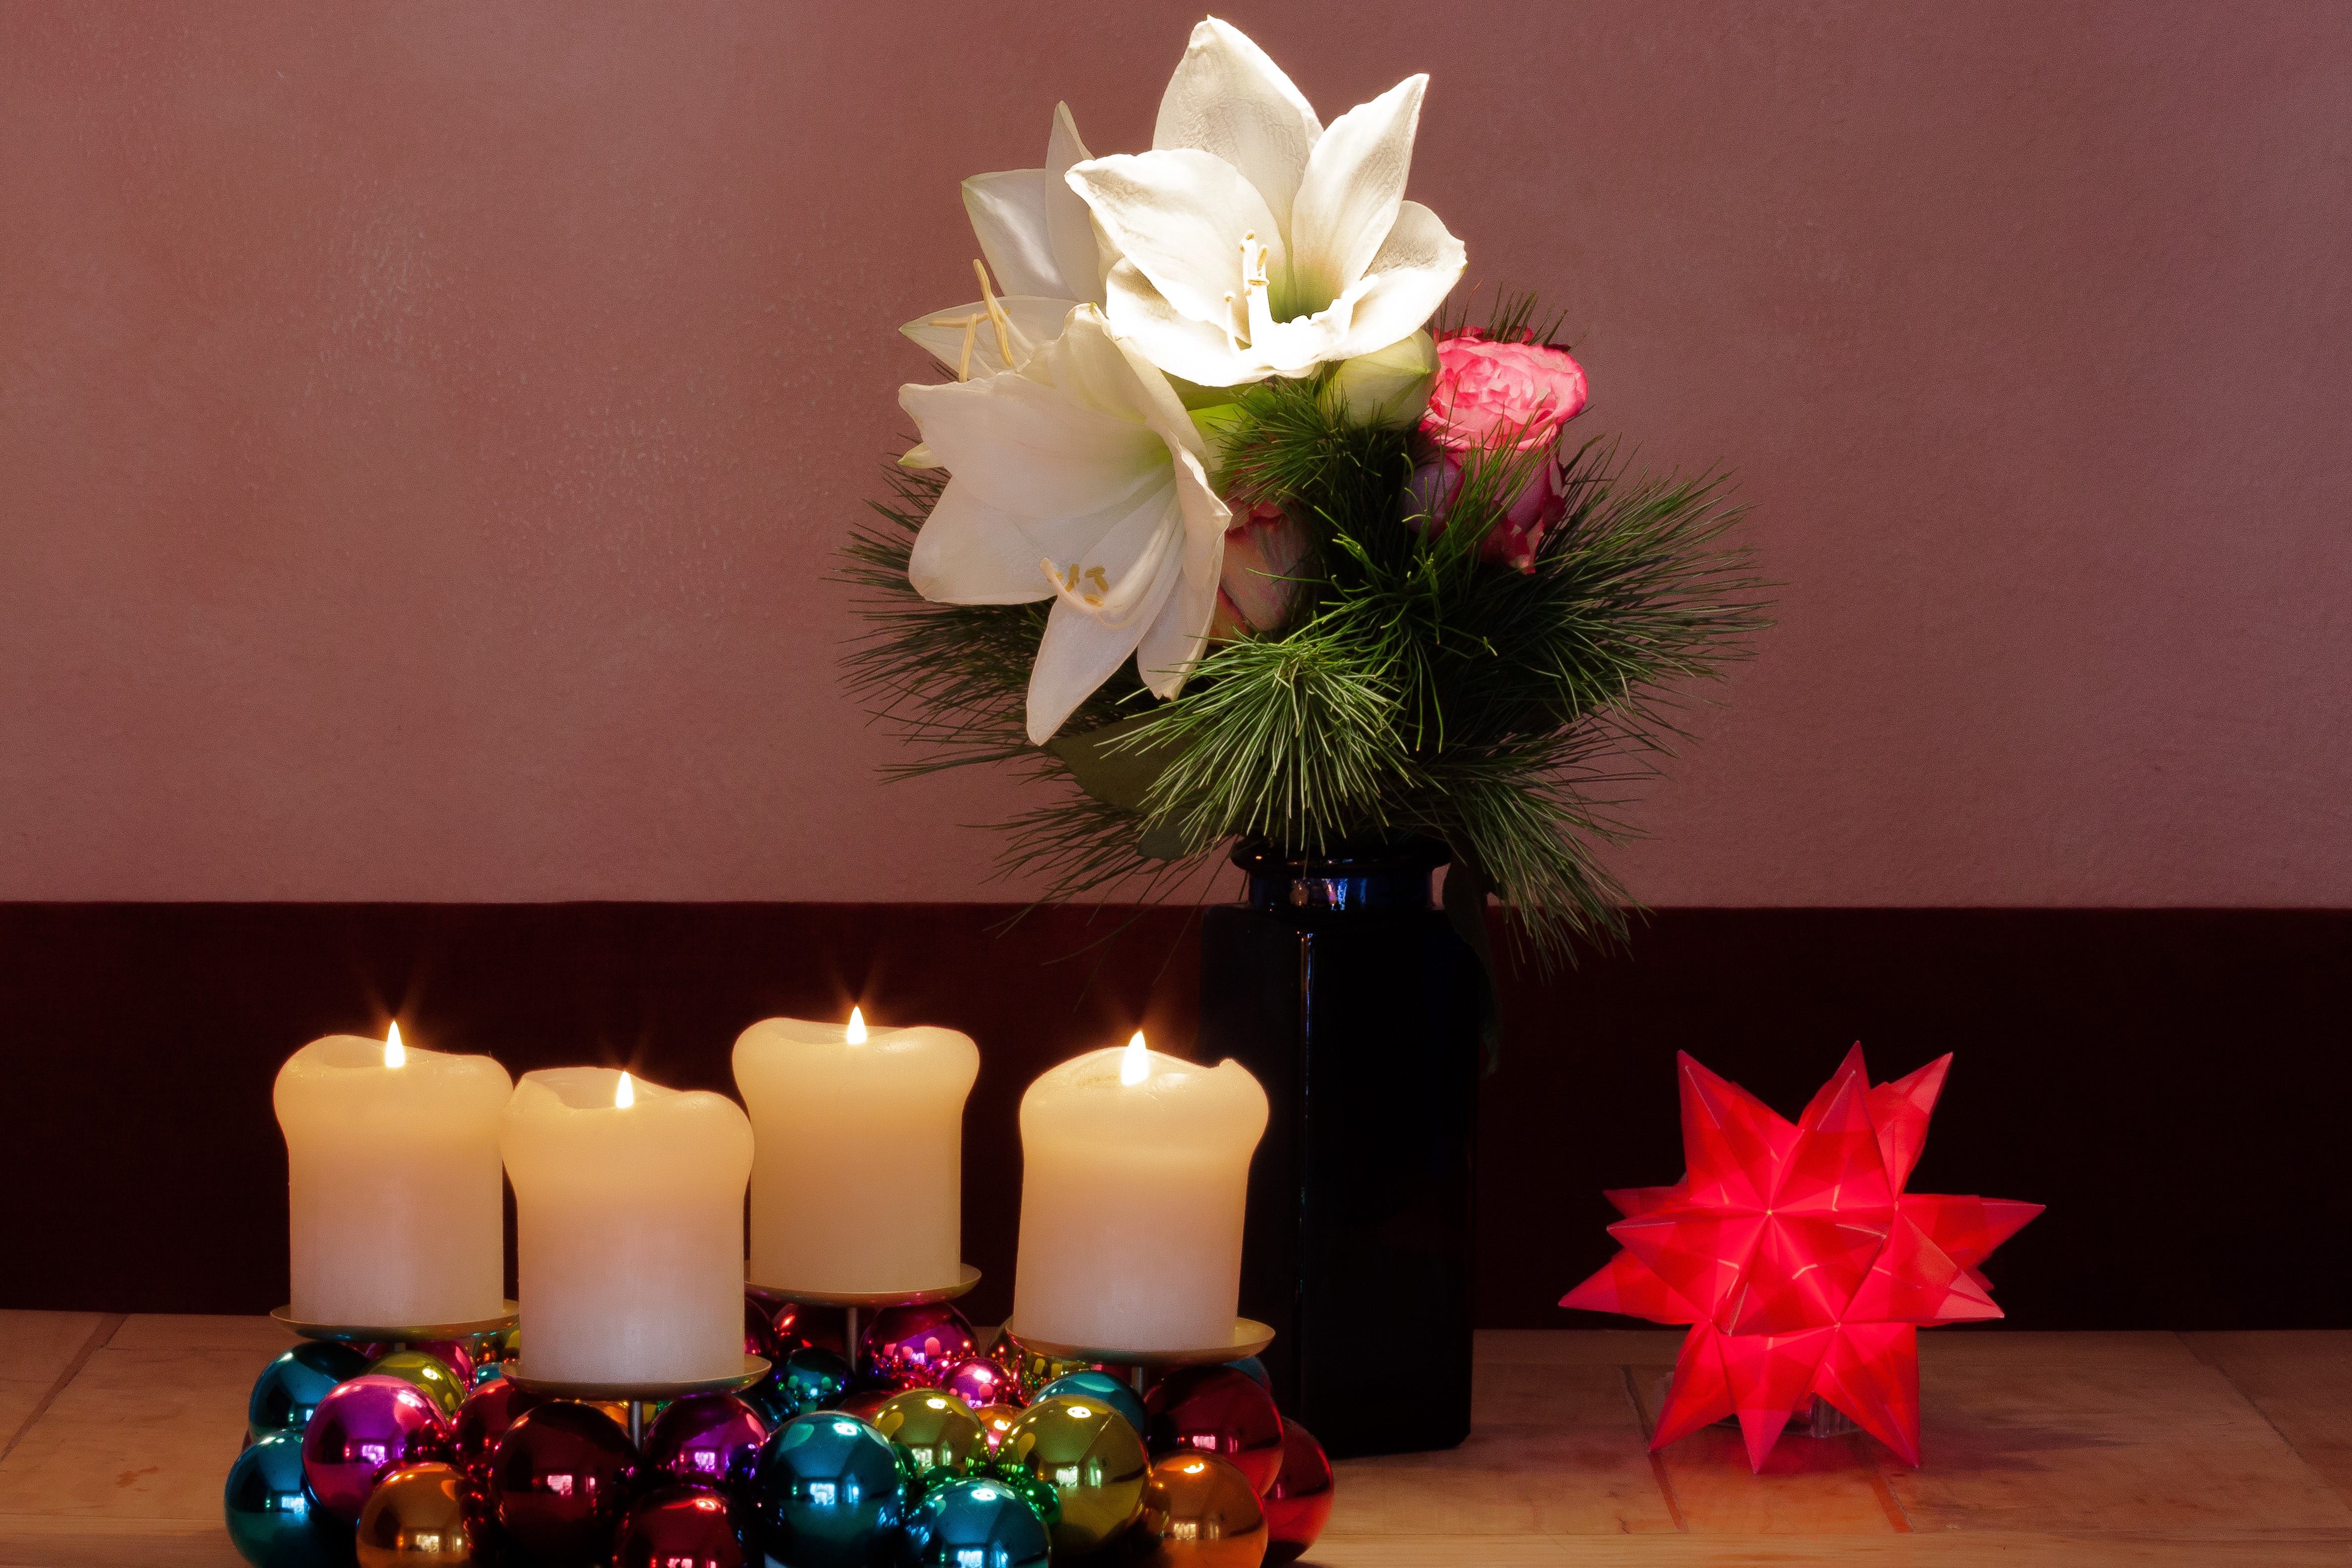
light, plant, white, flower, petal, red, botany, pink, candle, christmas, lighting, flora, flowers, christmas decoration, art, candles, advent wreath, floristry, amaryllis, inflorescence, amaryllis plant, christbaumkugeln, floral design, centrepiece, flower arranging, paper star